Tercio of Sicily

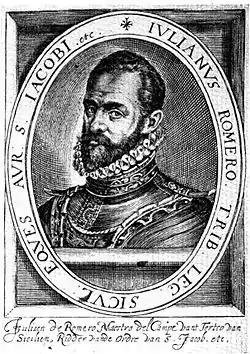
Julián Romero, maestre de campo of the Tercio of Sicily, knight of the Order of Santiago.

The Tercio of Sicily was one of the "tercios" that were created by a 1534 decree of Charles V, Holy Roman Emperor. Since the 18th century, the Spanish army has maintained the tradition of this "tercio" in its regiments.